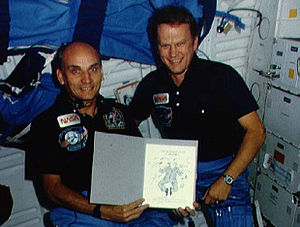
STS-51-D / Missionen
STS-51-D var rumfærgen Discoverys 4. rumfærgeflyvning. Opsendt 12. april 1985 og vendte tilbage den 19. april 1985.